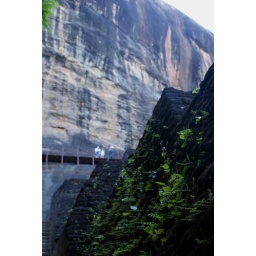
Sigirya. The lion rock in the ancient cities